Lloyd Mondory

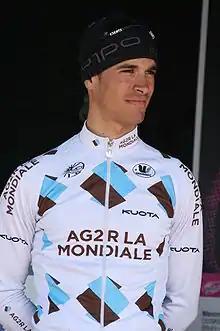
Mondory at the 2010 Four Days of Dunkirk

Lloyd Mondory (born 26 April 1982) is a French restaurateur and former professional road bicycle racer. He competed from 2004 to 2015 for the team, before he was suspended for four years for the use of erythropoietin (EPO). His major career achievements included a victory at the 2008 Grand Prix of Aargau Canton, stage wins in the Étoile de Bessèges, the Vuelta a Burgos and the Paris–Corrèze and second place finish in a stage of the 2008 Vuelta a España.